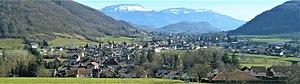
Chirens en janvier 2020
Chirens est une commune française située dans le département de l'Isère en région Auvergne-Rhône-Alpes.